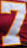
Number: 7